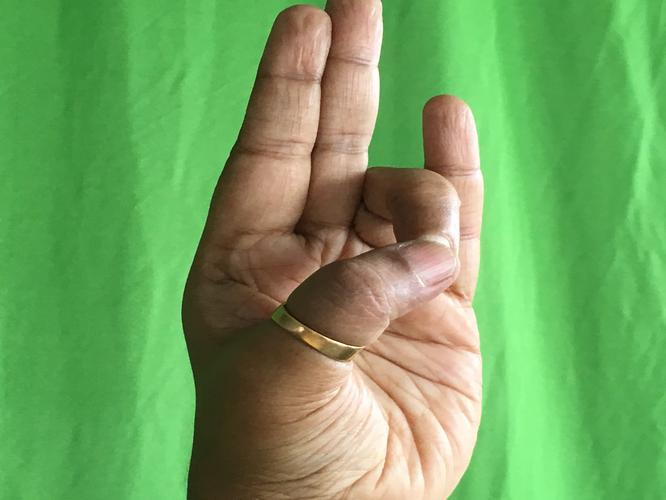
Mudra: Mayura
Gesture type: single_hand